Christianity in Asia

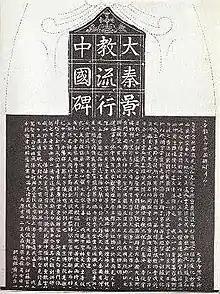
The Nestorian Stele in China, erected in 781. The title is: 大秦景教流行中國碑 "Stele of the propagation of the luminous Roman faith in China"

Christianity may have existed earlier in China, but the first documented introduction was during the Tang dynasty (618–907) A Christian mission under the leadership of the priest Alopen (described variously as Persian, Syriac, or Nestorian) was known to have arrived in 635, where he and his followers received an Imperial Edict allowing for the establishment of a church. In China, the religion was known as the "Luminous Religion of the Romans" (大秦景教 "Dàqín Jǐngjiào"). ""Daqin"" was a Chinese term used to mean Rome and the Near East, though from the Western view, Nestorian Christianity was considered heretical by the Latin Christians.